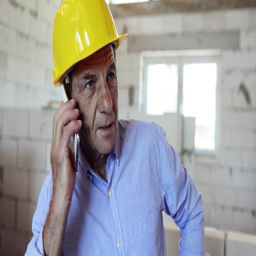
senior architect with smartphone at the construction site